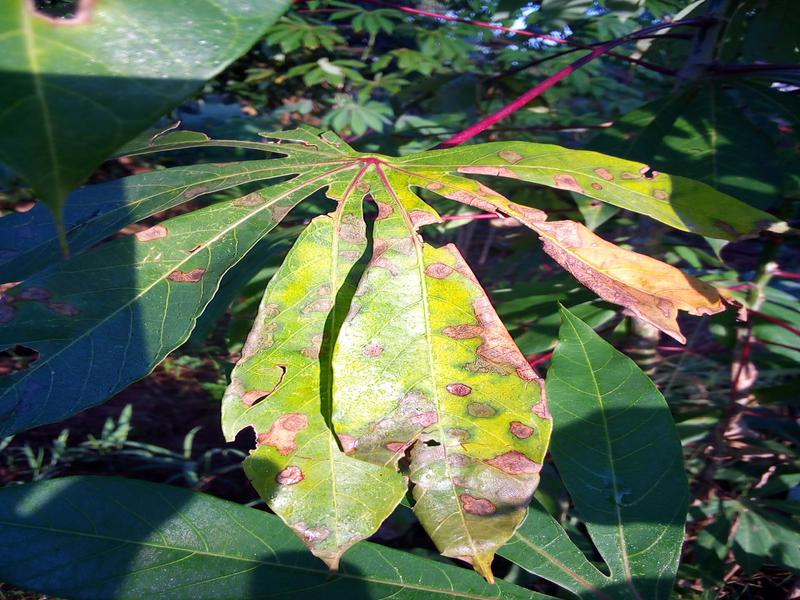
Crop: cassava
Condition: bacterial_blight